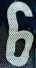
Number: 6